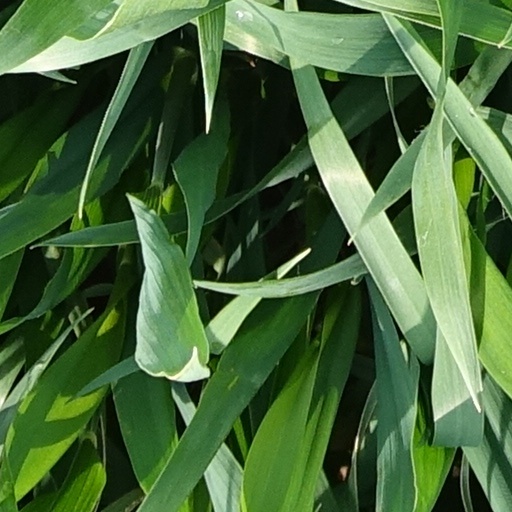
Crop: wheat